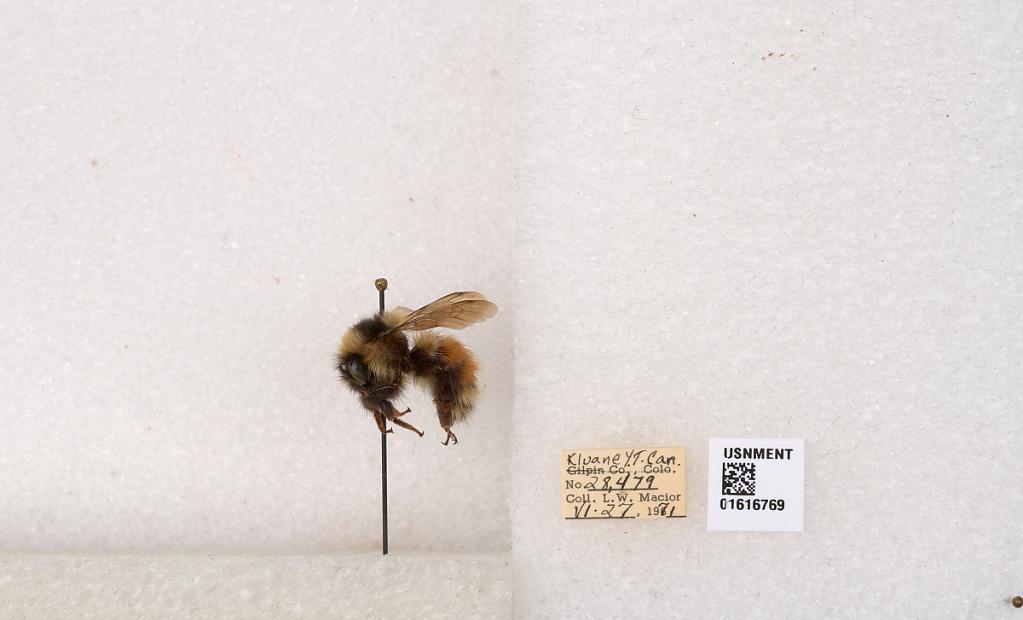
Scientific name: Bombus (Pyrobombus) sylvicola Kirby
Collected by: L. Macior
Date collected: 1971-6-27
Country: Canada
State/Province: Yukon Territory
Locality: Kluane National Park and Reserve
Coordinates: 60.7493, -139.504